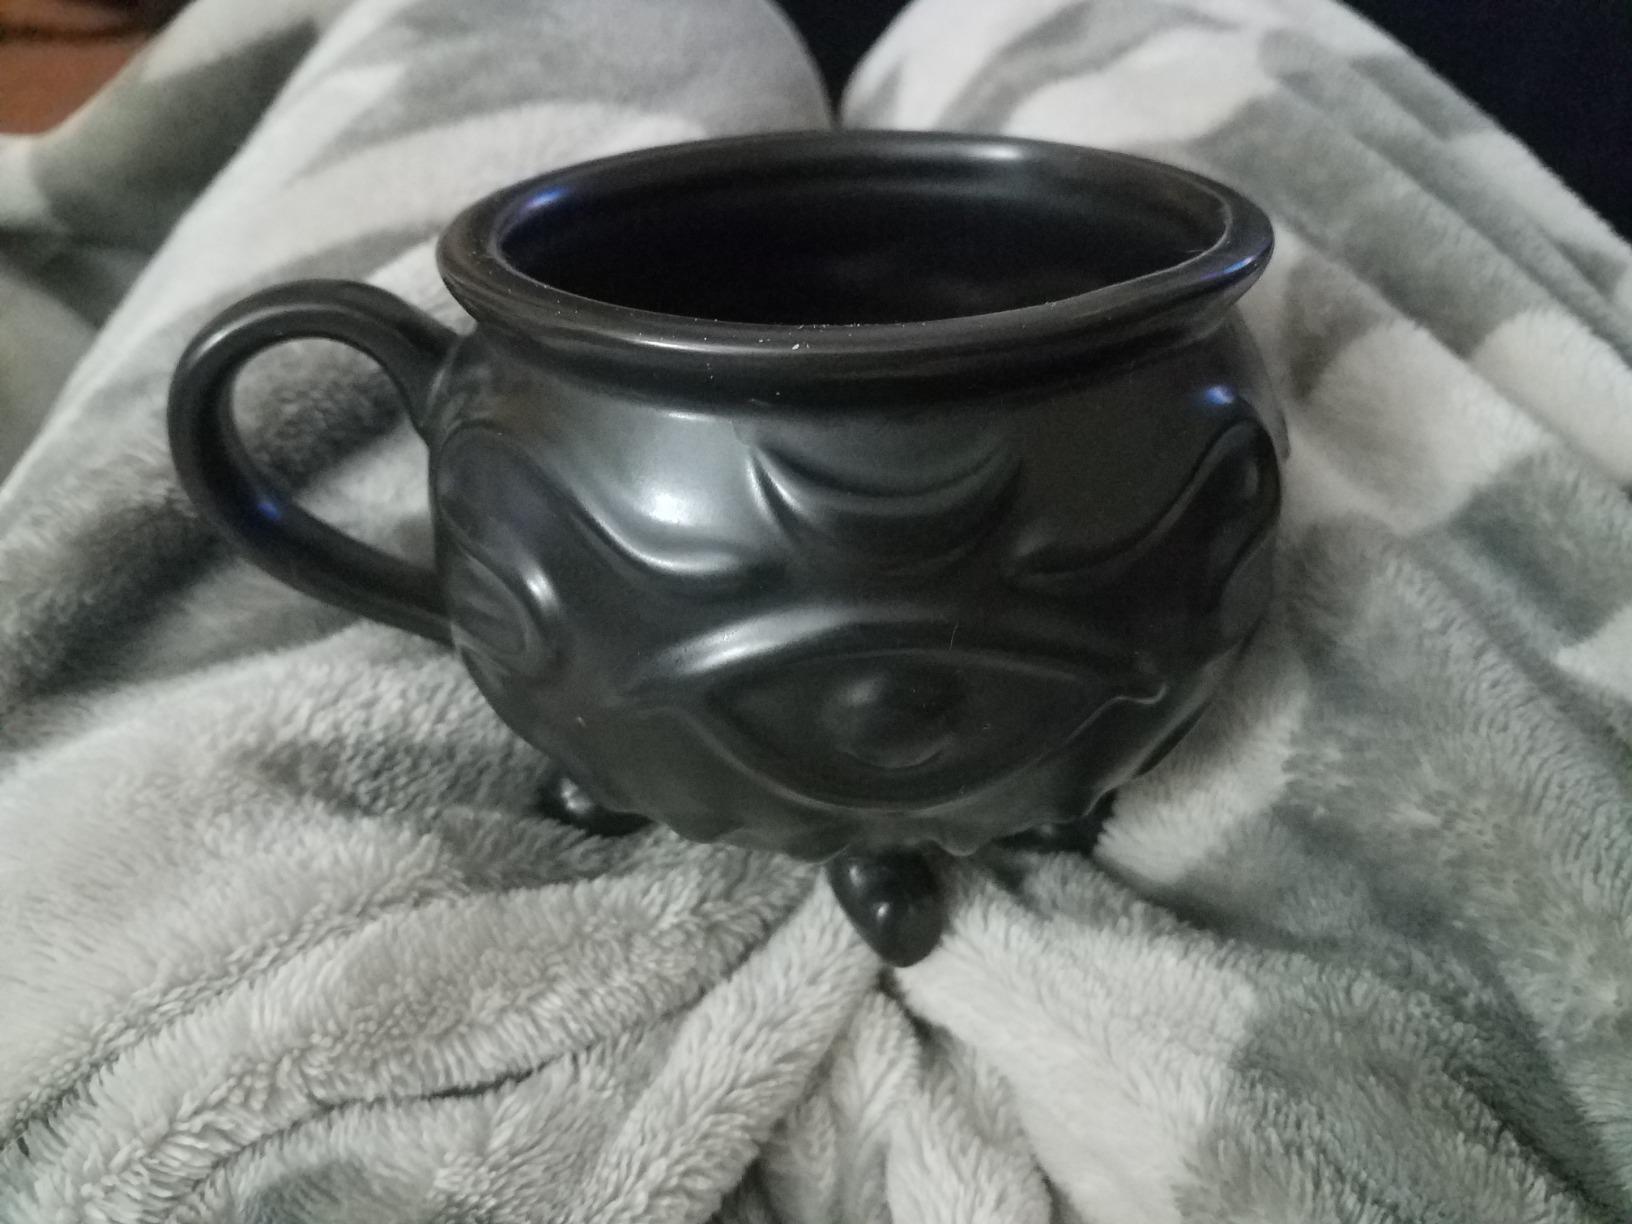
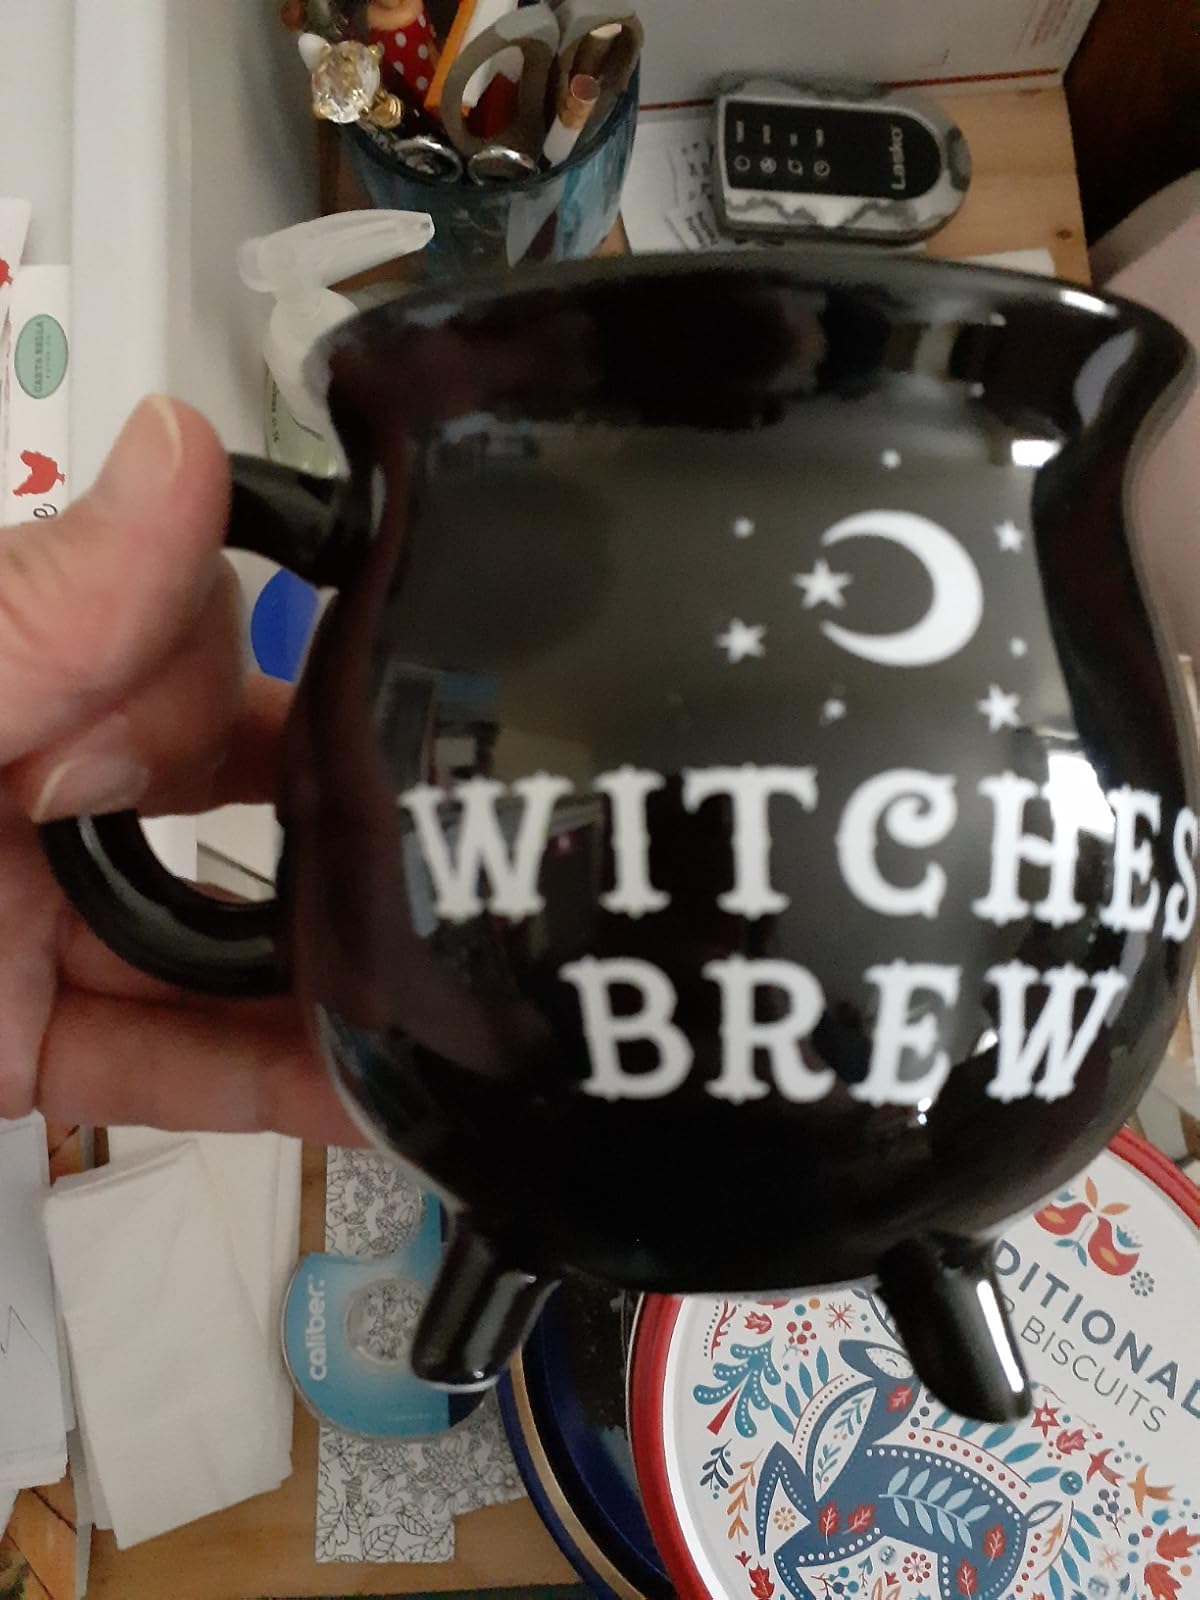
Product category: items_mug
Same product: no